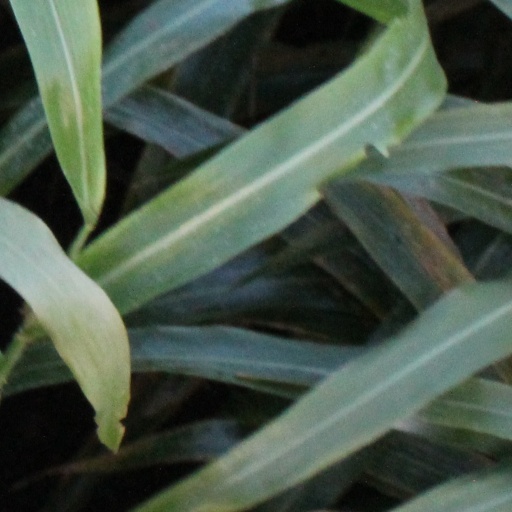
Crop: sorghum